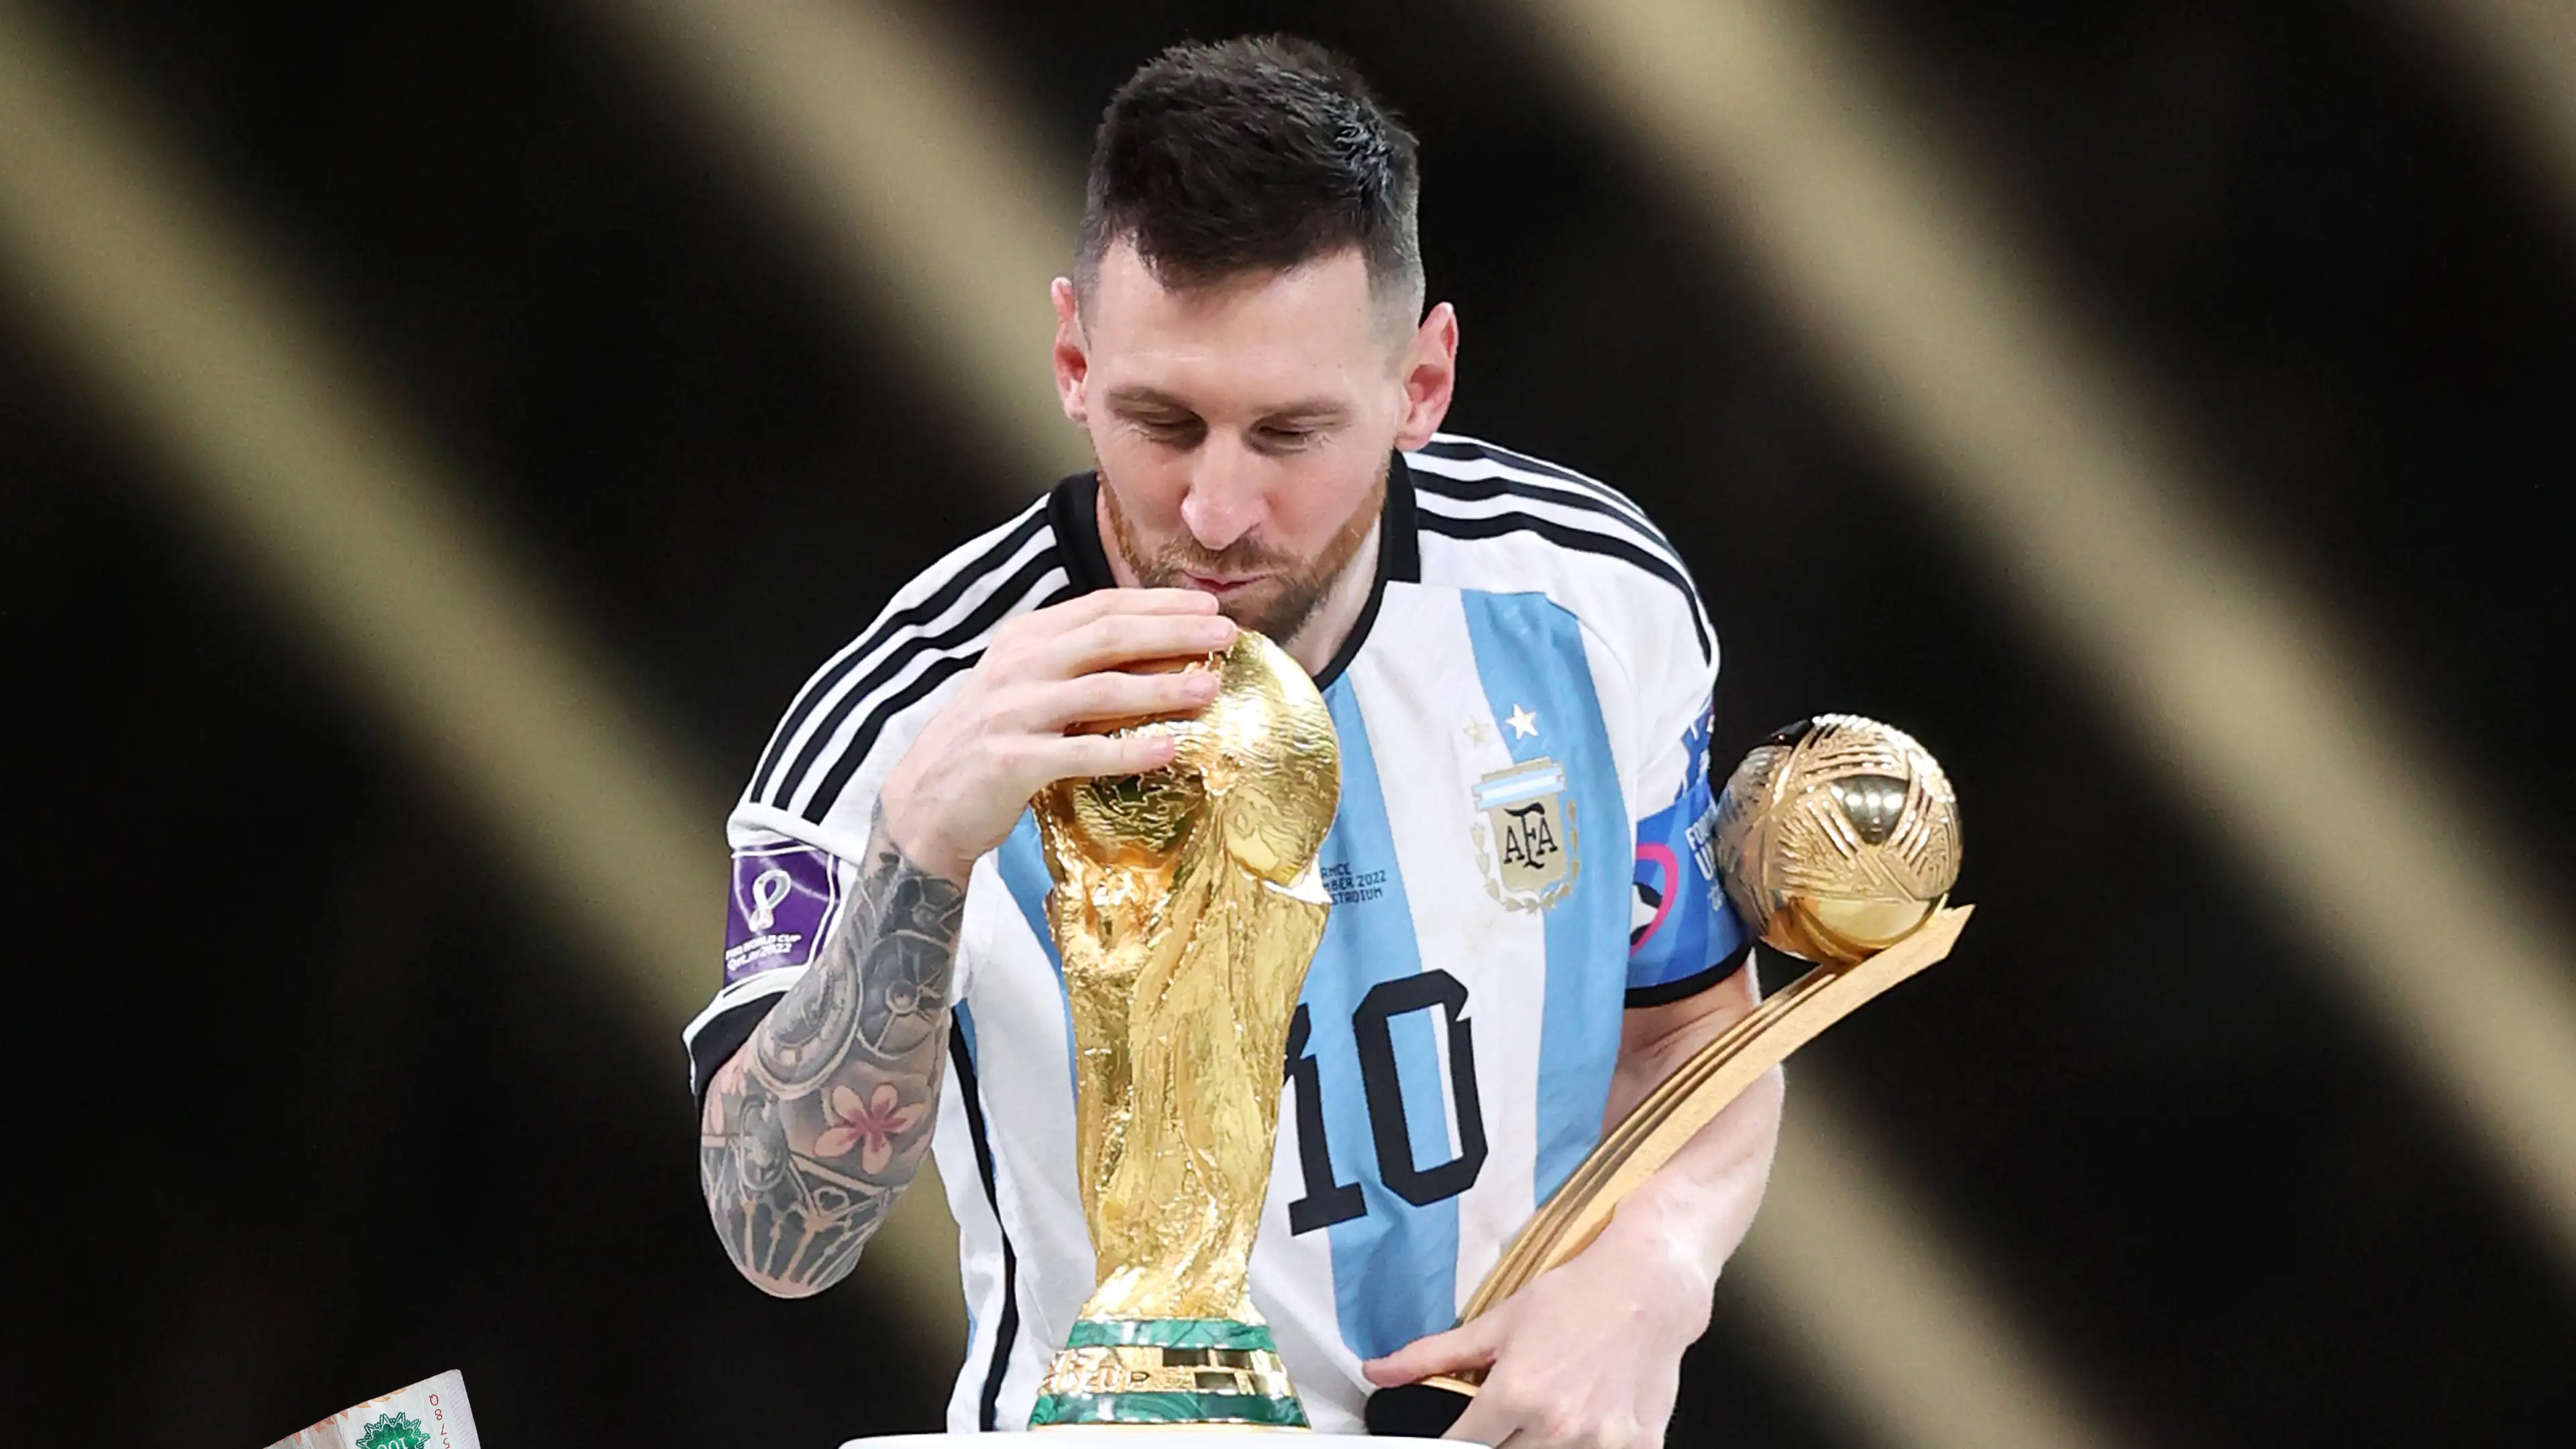
Denominación: 100